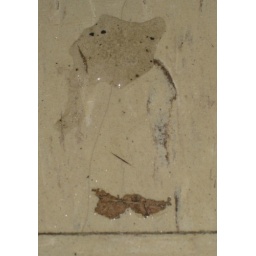
a water spot on the office floor looks suspiciously like a little groundhog in his sleep shirt!